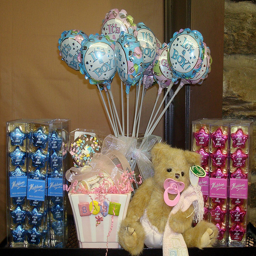
a stuffed animal sits next to some candy and balloons
a stuffed animal on a counter near balloons
A stuffed teddy bear beside some balloons, candy, an other items welcoming a baby into the world.
A bear sitting on top of a counter next to balloons.
Baby shower items that say "It's a boy" and "It's a girl" with a stuffed teddy bear.